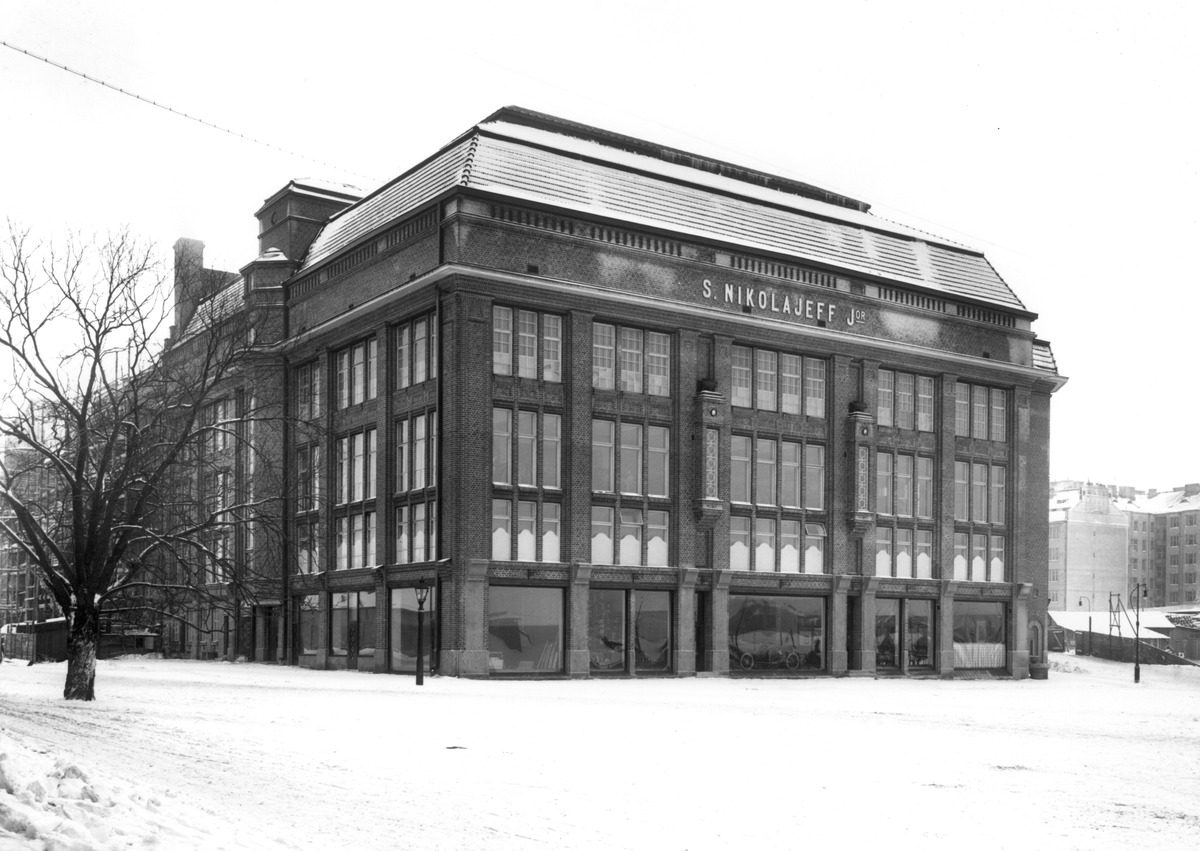
S
sisällön kuvaus: S. Nikolajeff Jr:n autopalatsi, Salomonkatu 1 - Arkadiankatu 2. Arkkitehti Jarl Eklund. mustavalkoinen
Kuvaaja: Sundström, Eric, valokuvaaja
Ajankohta: kuvausaika 1914 n
Paikka: Suomi, Uusimaa, Helsinki, Kamppi Helsinki, Salomonkatu 1 - Arkadiankatu 2
Aiheet: Eklund, Jarl, Nikolajeff, Sergej, S. Nikolajeff Jr, liikerakennukset, autoala